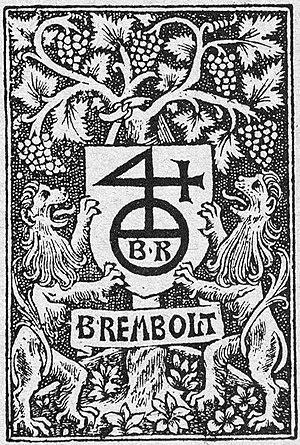
Marque de Berthold Rembolt
Berthold Rembolt est un imprimeur français.